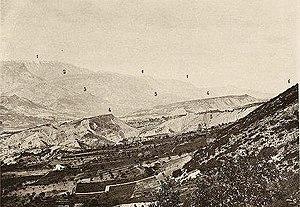
La montagne de Lure par Wilfrid Kilian, héliotypie de 1888
La montagne de Lure est une montagne des Préalpes de Haute-Provence, située dans le département des Alpes-de-Haute-Provence. Elle appartient à la même formation géologique que le plateau d'Albion, qu'elle jouxte, et le mont Ventoux. Cette chaîne s'allonge sur 42 kilomètres de long, culmine au signal de Lure et présente un relief très contrasté entre l'adret calcaire, coupé de combes et de vallons, et l'ubac marneux, où s'accumulent monts et ravins.
Wilfrid Kilian, est un géologue d'origine alsacienne. Il fit ses études à Strasbourg puis à l'École alsacienne de Paris. Licencié en géologie à la Sorbonne, il en devient chef de travaux, voyage pour étudier les montagnes d'Europe, puis soutient une thèse sur la géologie de la montagne de Lure, en 1888. Devenu professeur à l'université de Grenoble, en 1892, ses travaux en font un des grands spécialistes de la géologie alpine et lui permettent d'entrer à l'Académie des Sciences en 1919.